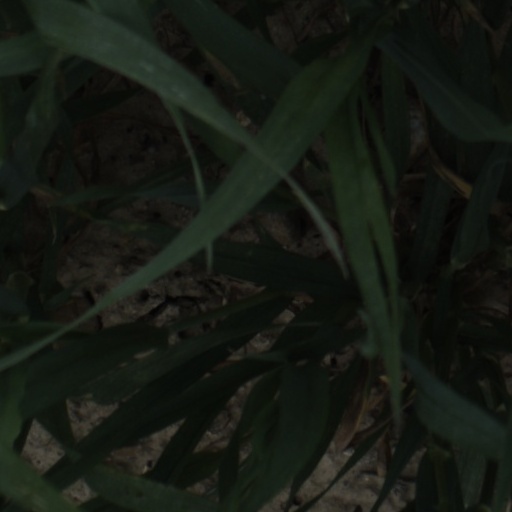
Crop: wheat